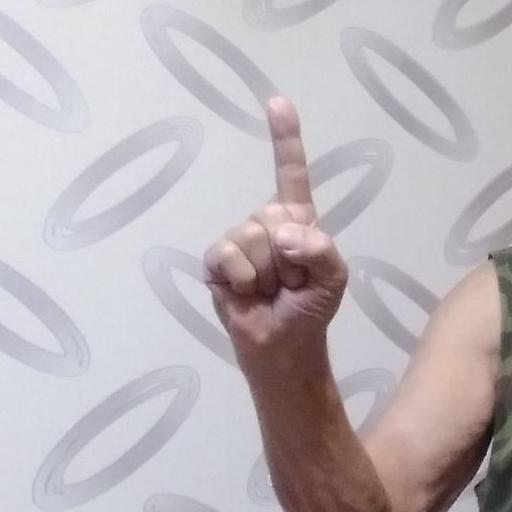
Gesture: one